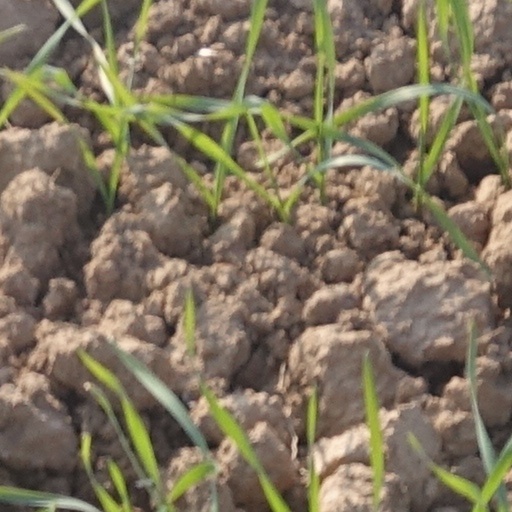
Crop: wheat